Blanche Baker

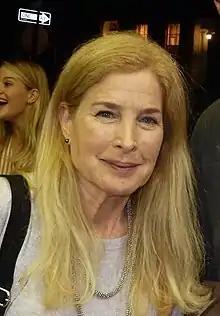
Baker in 2019

Blanche Baker (born December 20, 1956) is an American actress. She won a Primetime Emmy Award for Outstanding Single Performance by a Supporting Actress for her work in the television miniseries "Holocaust". Baker is known for her role as Ginny Baker in "Sixteen Candles"; she also starred in the title role of "Lolita" on Broadway.